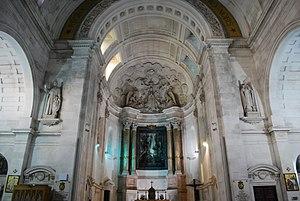
La basilique Notre-Dame du Rosaire, ou simplement basilique du Rosaire, est une église située à la Cova da Iria, en Fátima, dans l'enceinte du sanctuaire de Fátima, au Portugal.